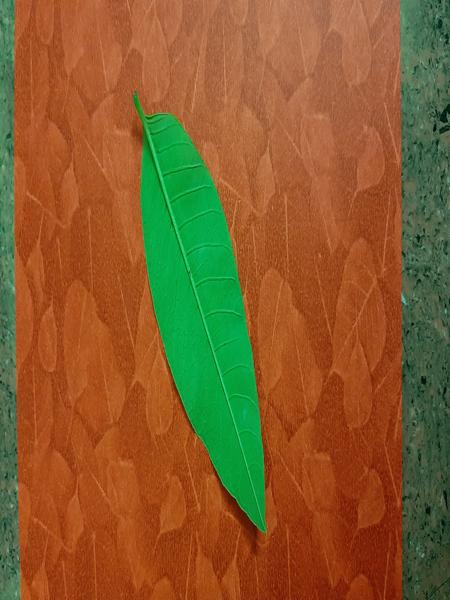
Plant: Guava